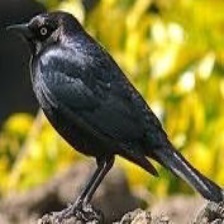
Species: BREWERS BLACKBIRD
Scientific name: EUPHAGUS CYANOCEPHALUS